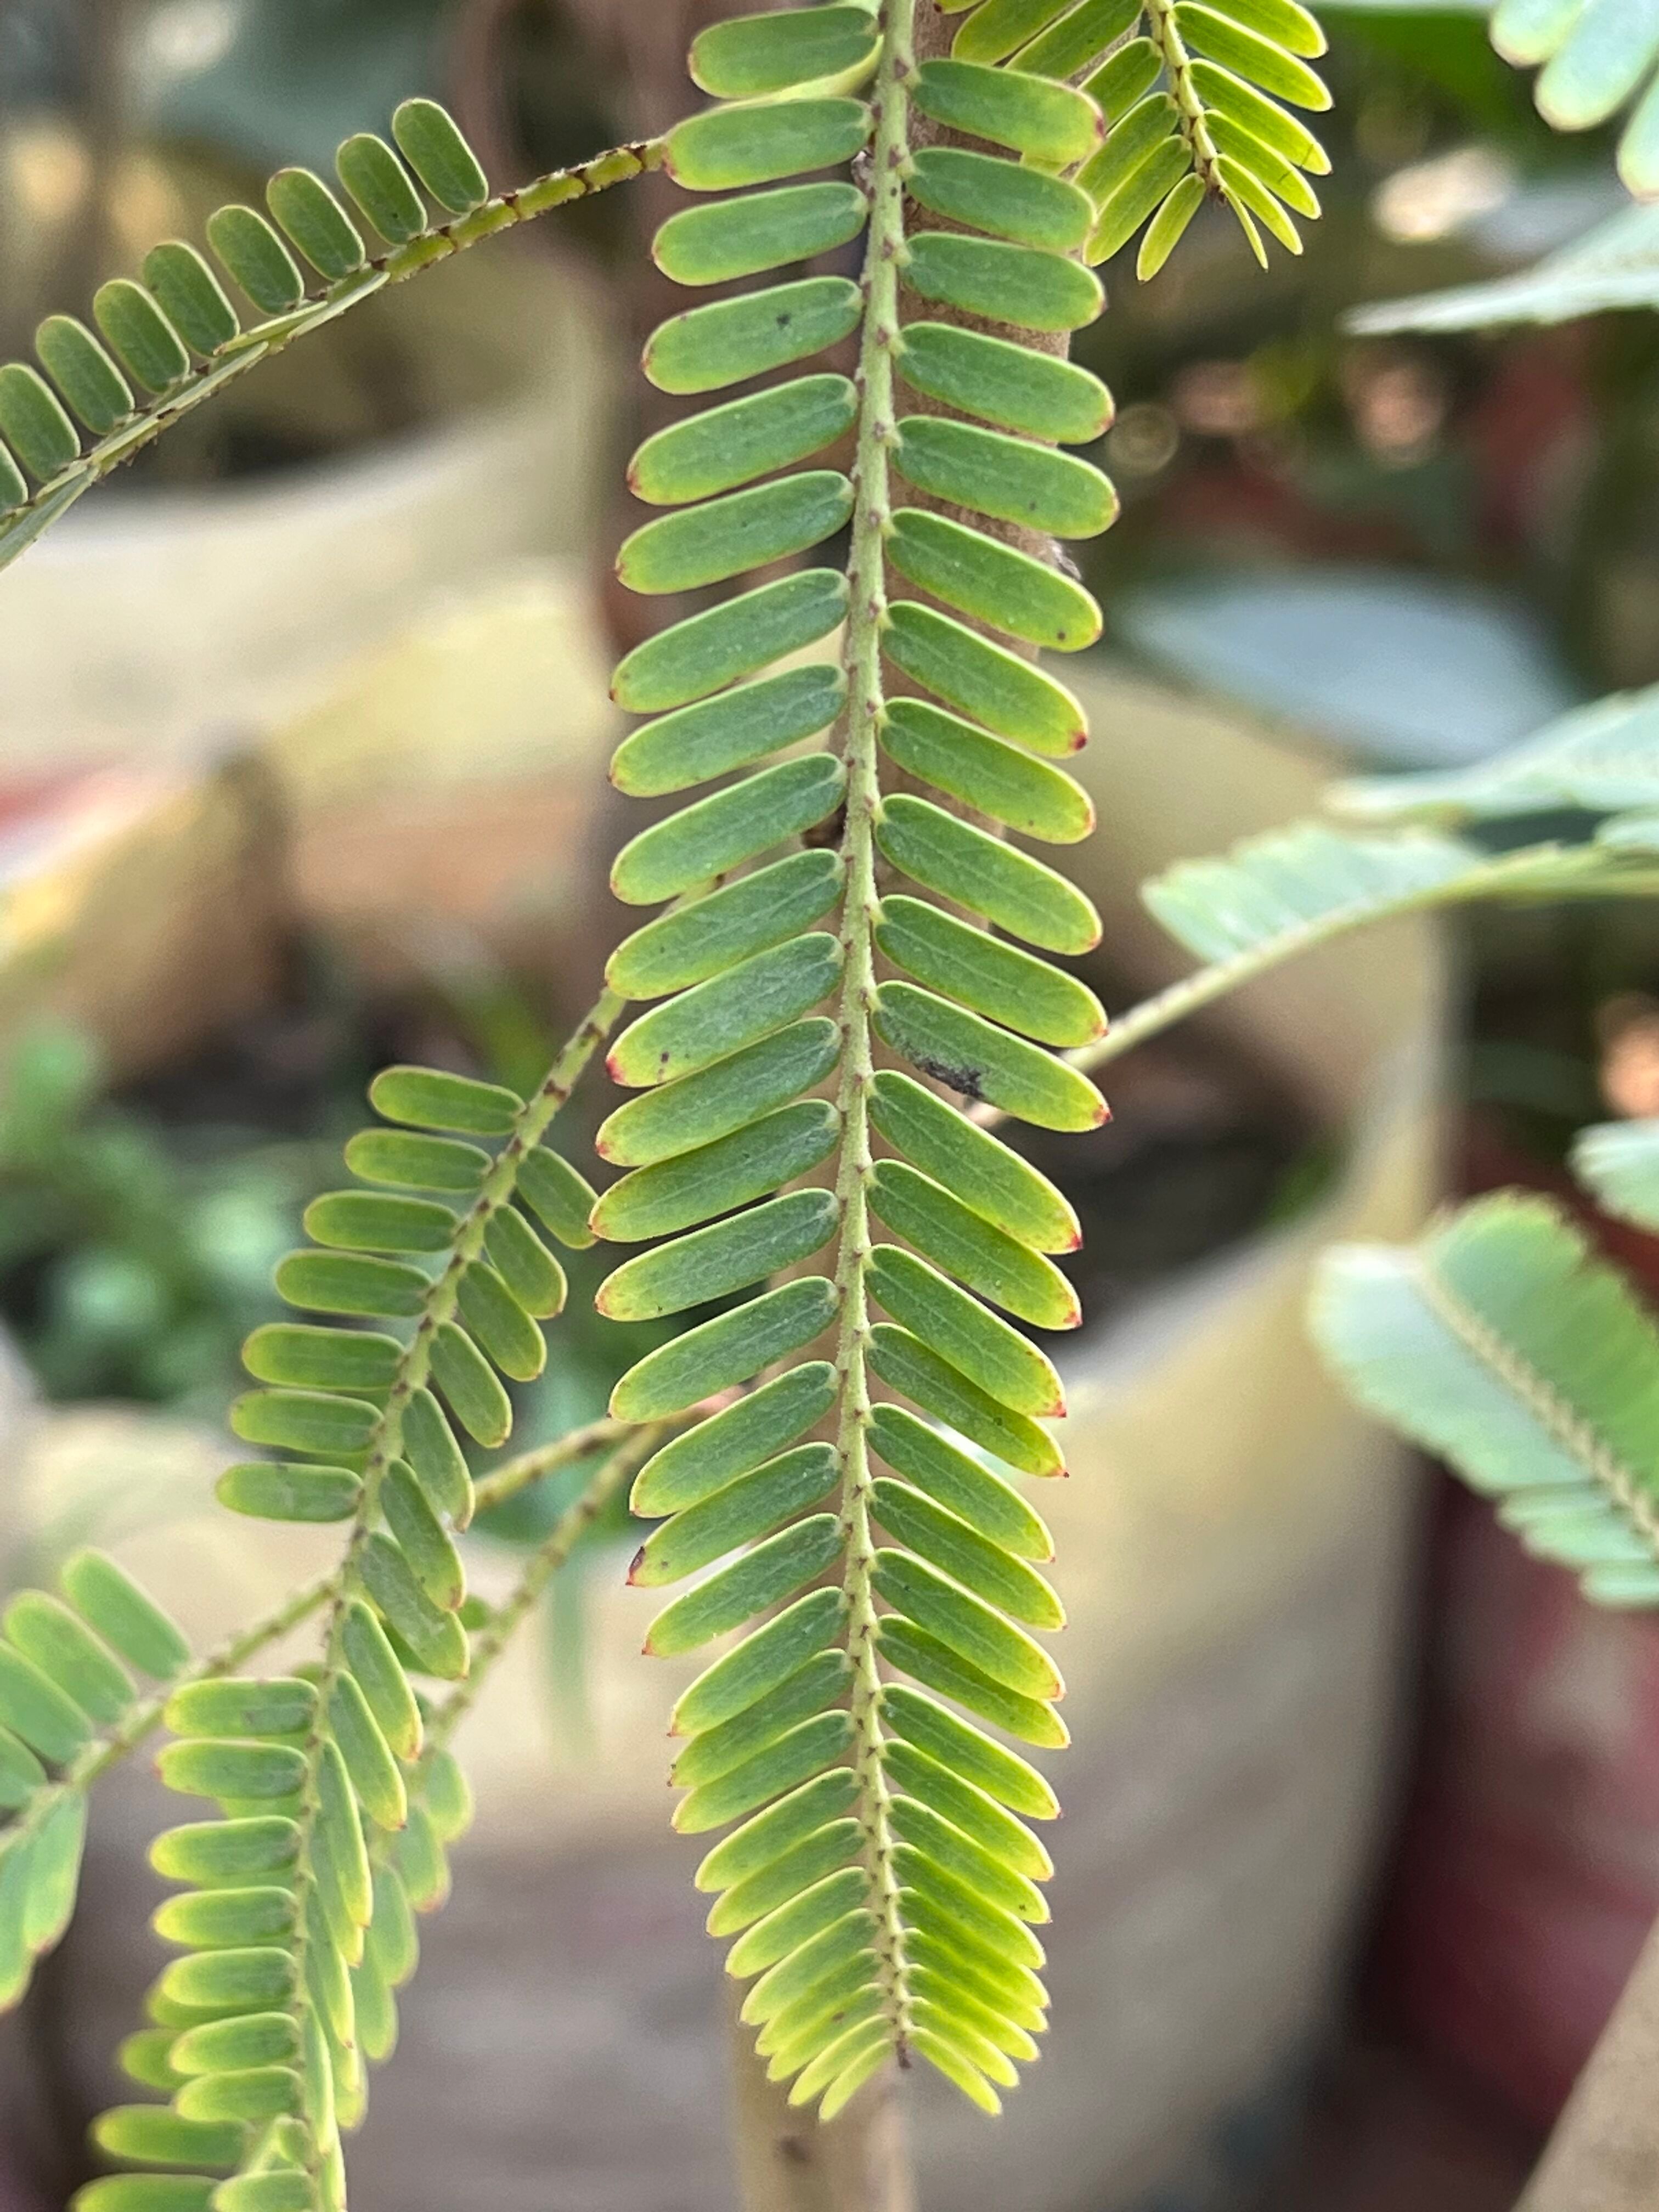
Plant species: phyllanthus-emblica